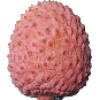
Label: lychee